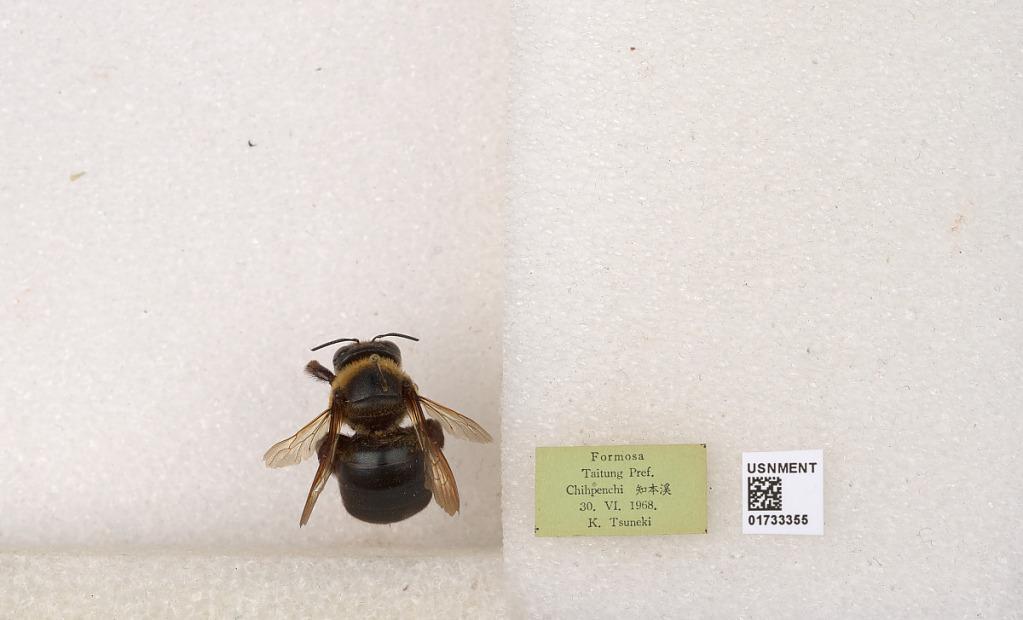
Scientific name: Xylocopa (Zonohirsuta) dejeanii dejeanii (Lepeletier)
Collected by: K. Tsuneki
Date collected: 1968-6-30
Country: Taiwan
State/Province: Taiwan
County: Taitung
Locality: Formosa, Chihpenchi
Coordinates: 22.8404, 121.241